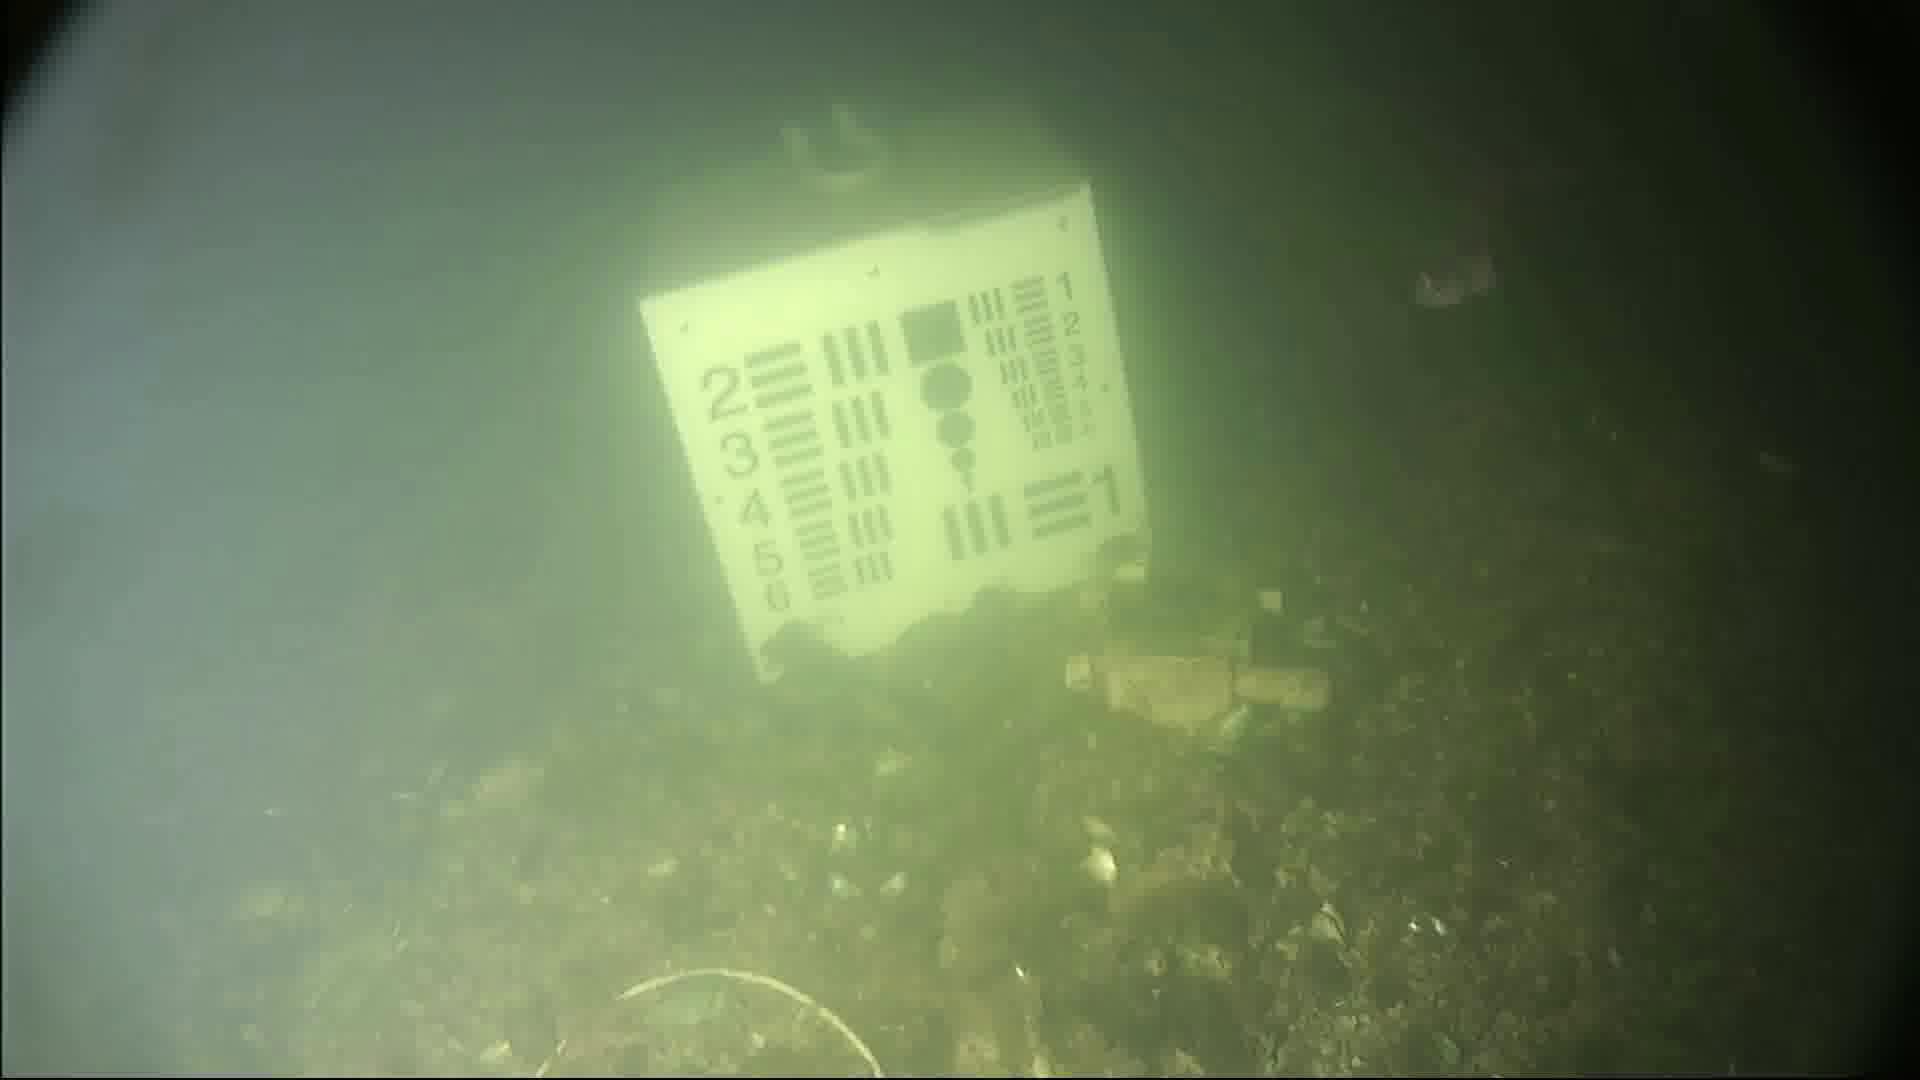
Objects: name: starfish
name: small_fish
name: crab